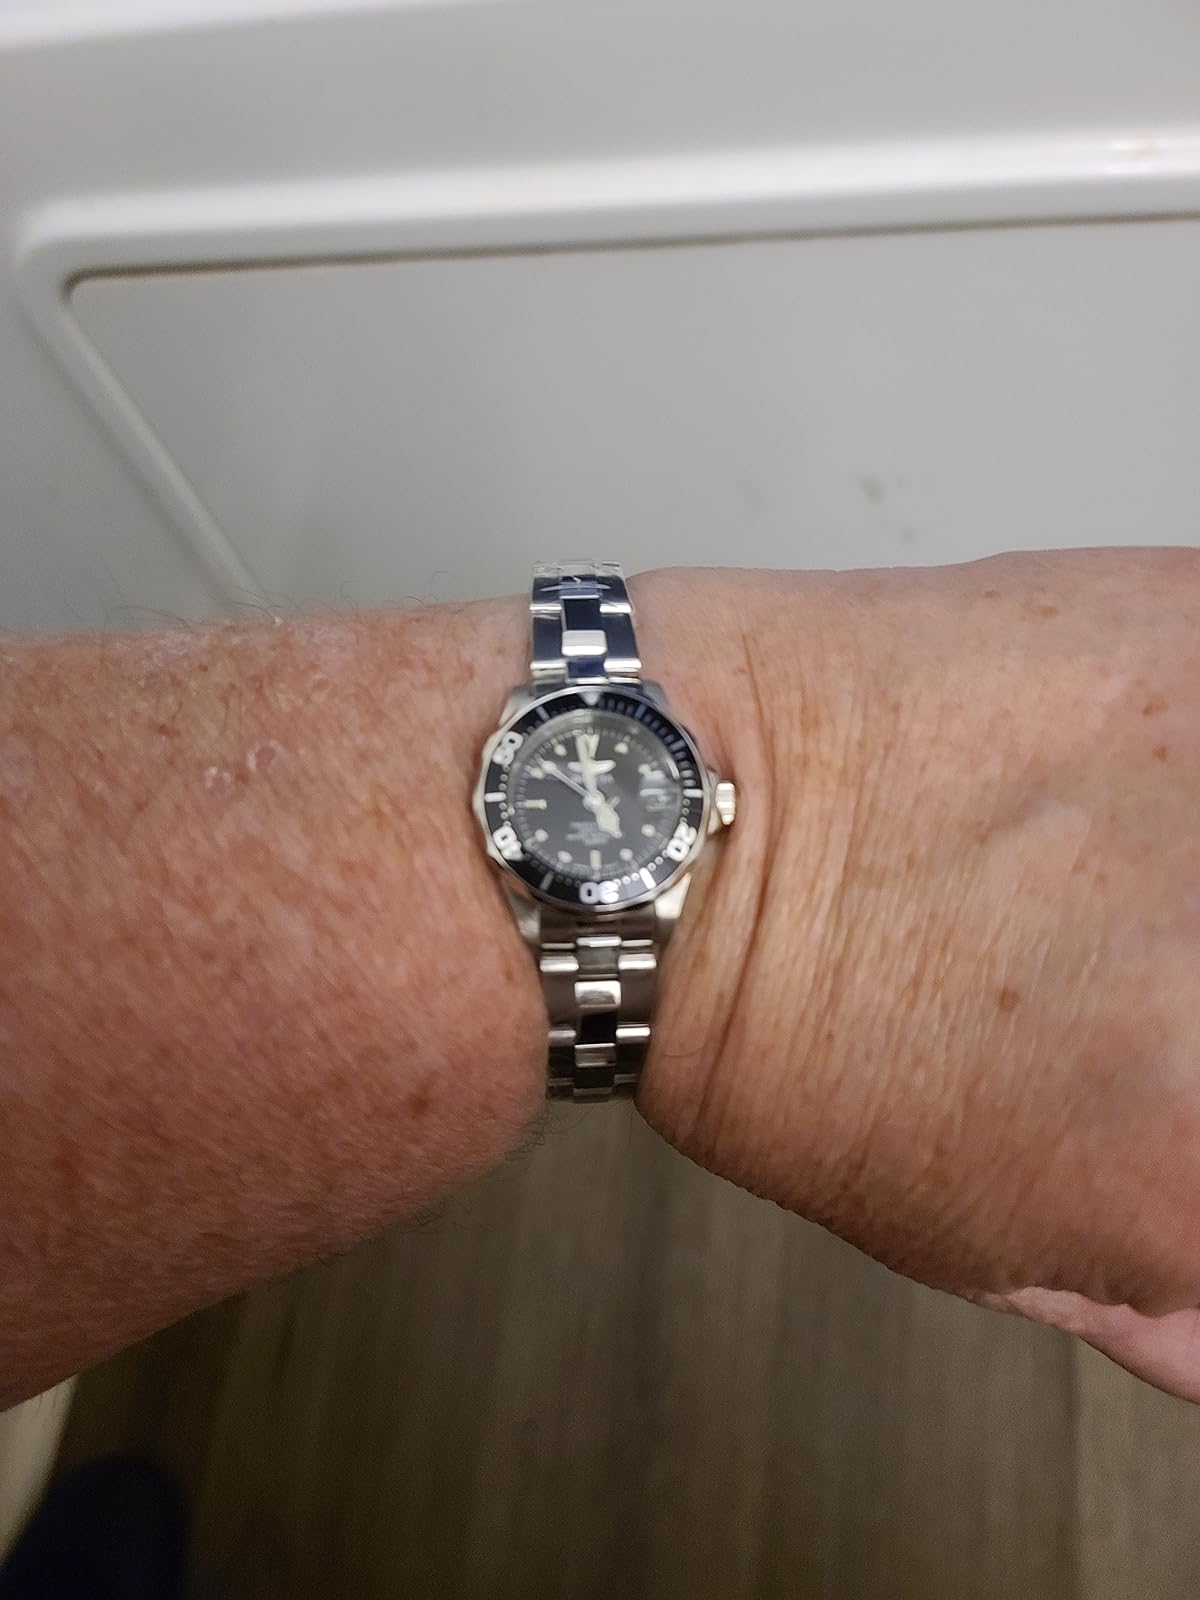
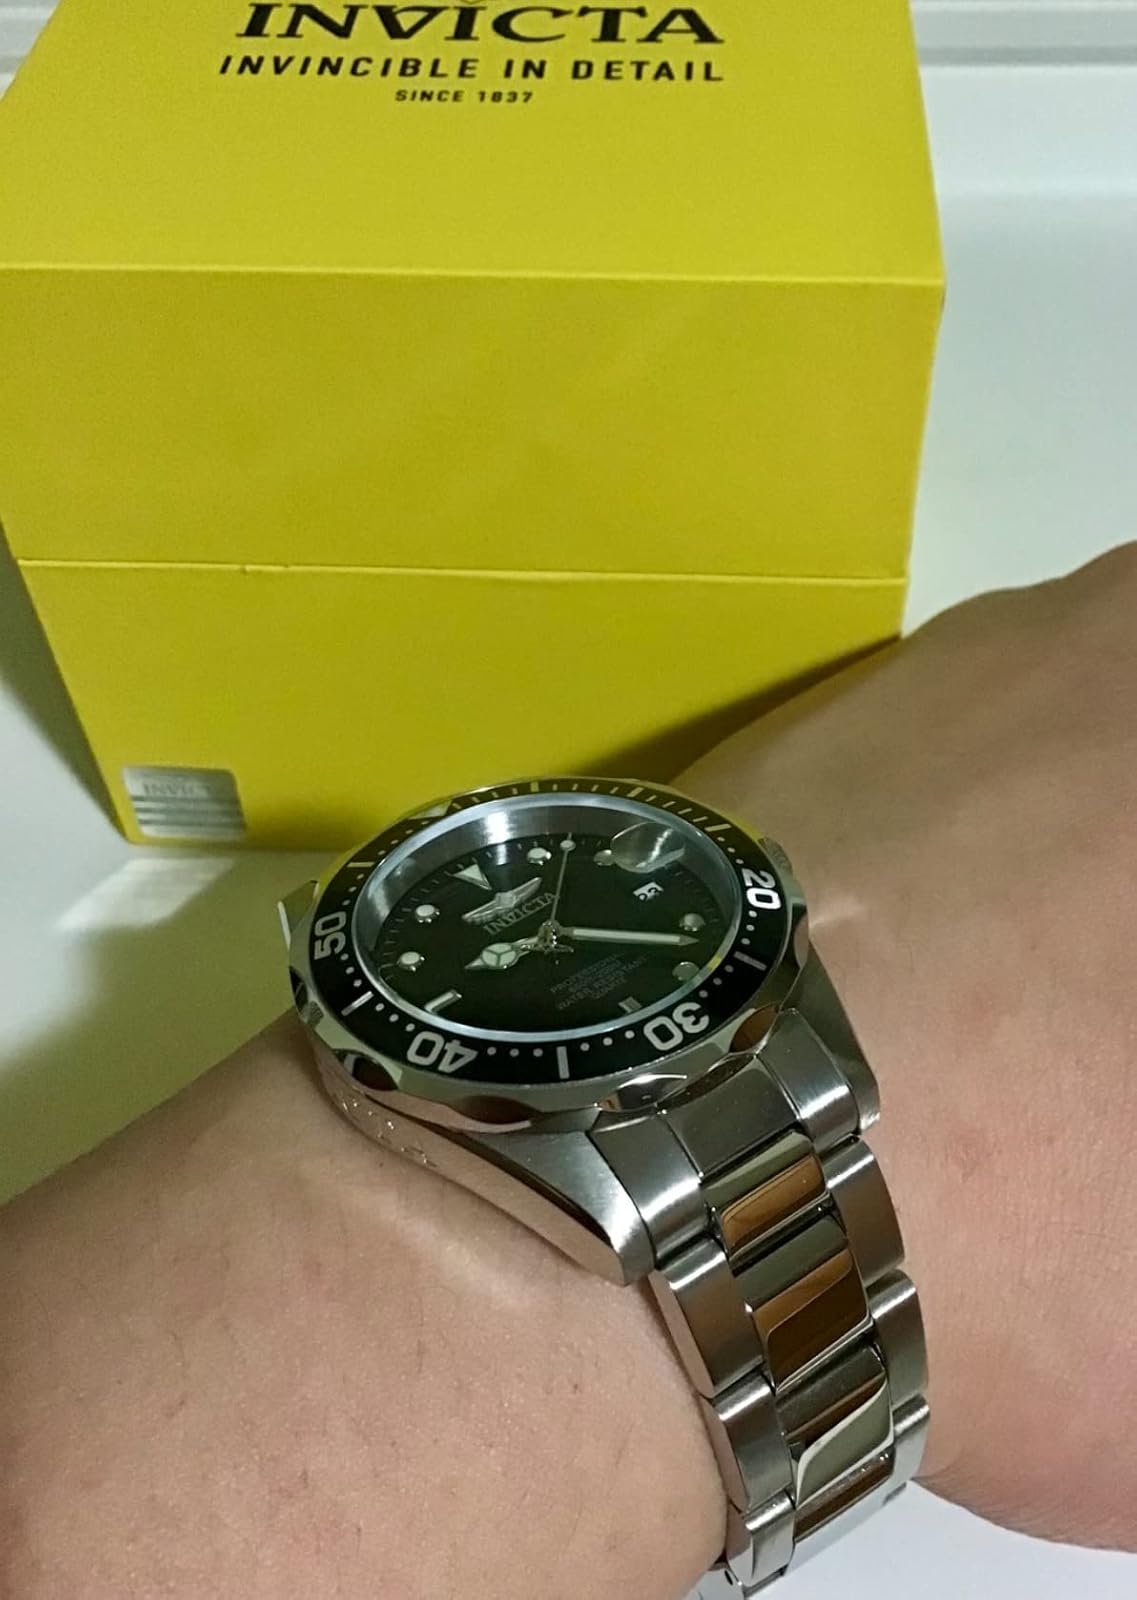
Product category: accessories_watch
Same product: yes